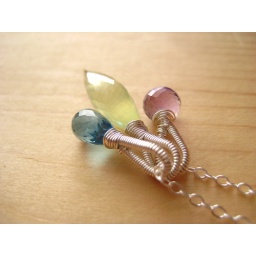
Prehnite, london blue topaz and light purple amethyst all wrapped in sterling silver wire.